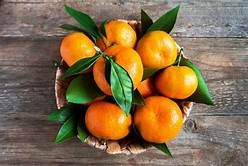
Label: mandarine